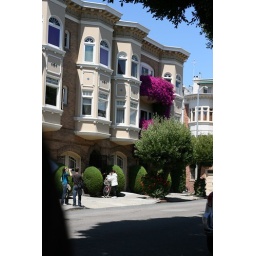
I would love to be the one with the beautiful flowers around my house